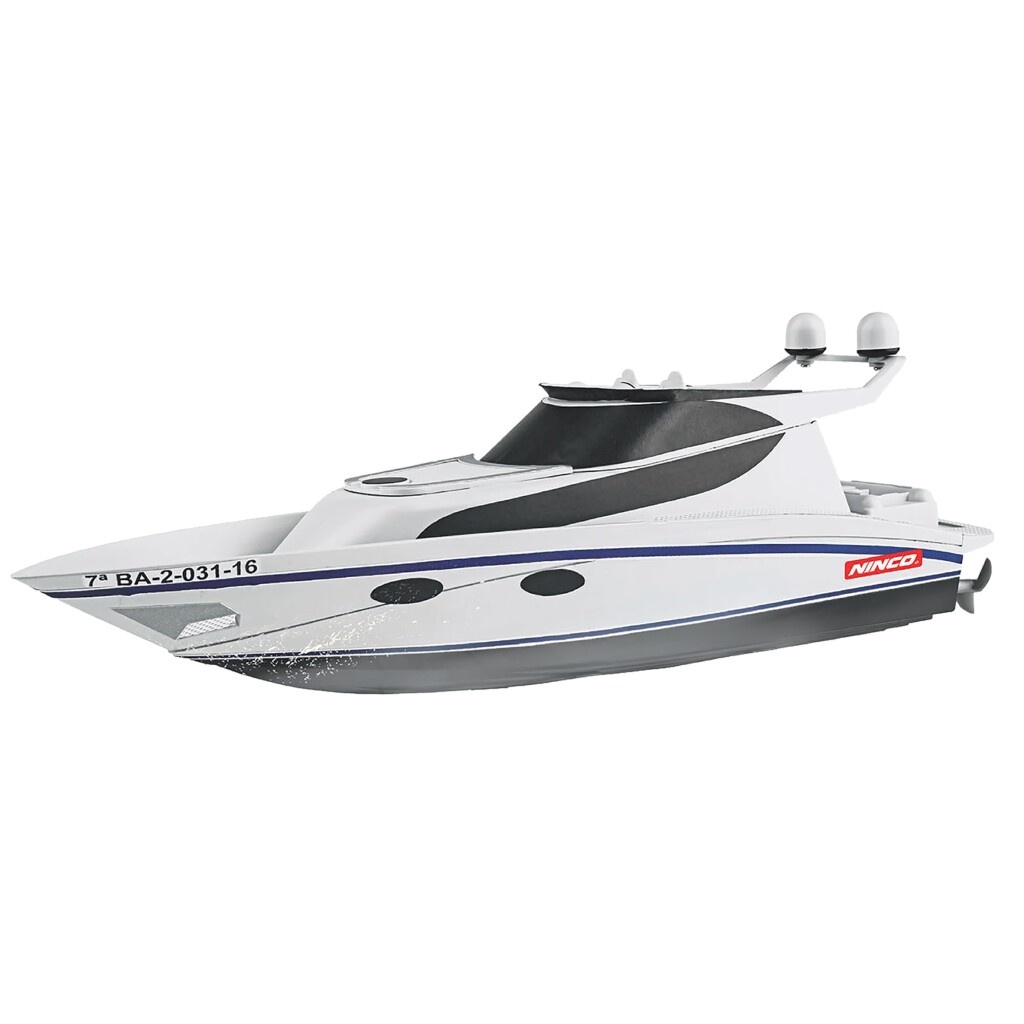
Ninco RC Yate Pitiusa Jacht 34x10x12 cm
Ninco RC Yate Pitiusa jacht Een middelgroot, zeer gedetailleerd jacht met grote snelheid, die eenvoudig te bedienen is voor alle leeftijden. Met een 2,4 GHz-zender, zodat je met je vriendjes tegelijk kunt racen! Inclusief een Li-Po 3,7V-batterij en een USB-oplader Exclusief 2 AA-batterijen voor de zender Afmetingen: 34 x 10 x 12 cm Geschikt voor kinderen vanaf 6 jaar
Brand: Ninco
Category: Toys & Games > Toys > Remote Control Toys > Remote Control Boats & Watercraft